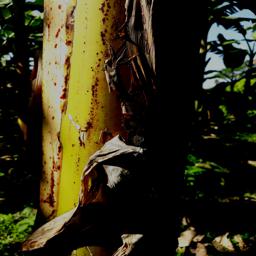
Label: PSEUDOSTEM WEEVIL